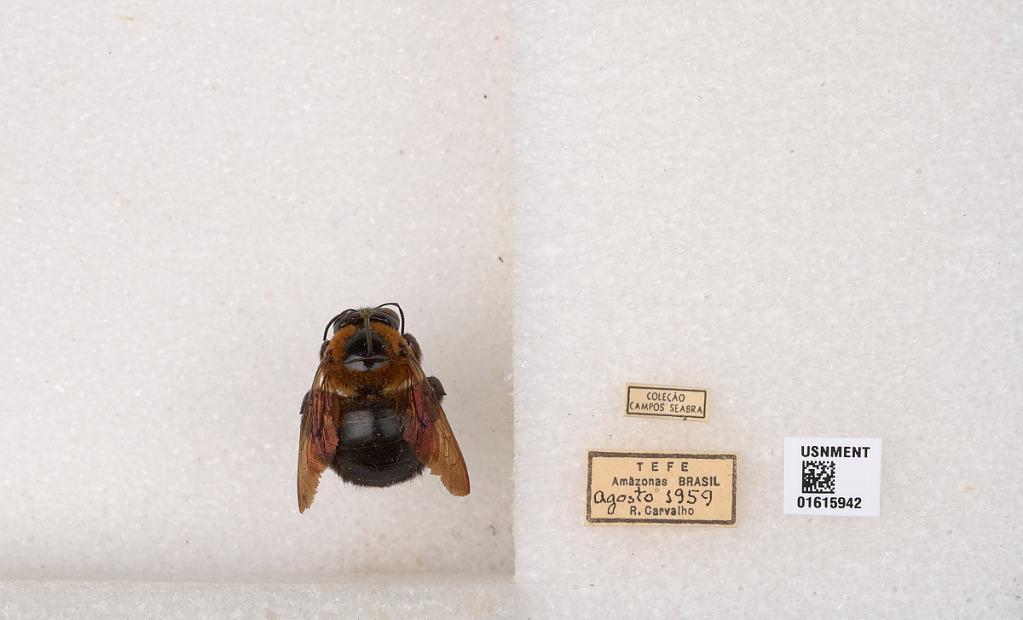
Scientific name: Xylocopa (Neoxylocopa) similis Smith
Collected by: R. Carvalho
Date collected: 1959-8-1
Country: Brazil
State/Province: Amazonas
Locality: Tefe